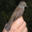
Label: bird